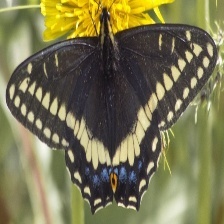
Species: INDRA SWALLOW